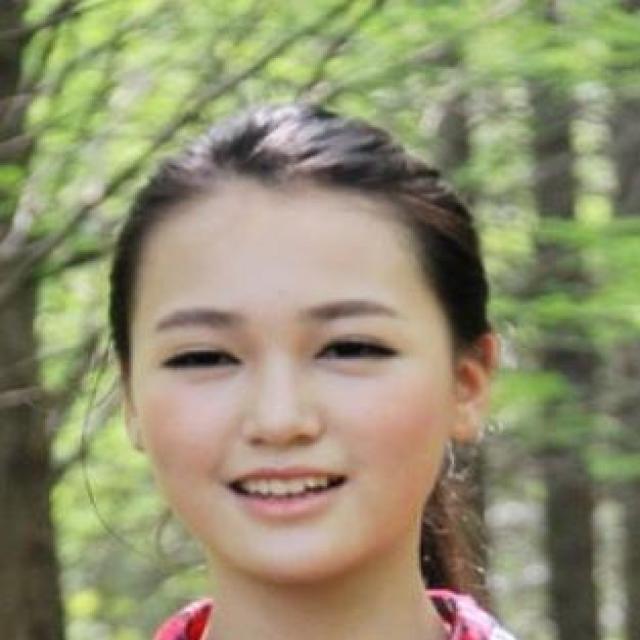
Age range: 21-44